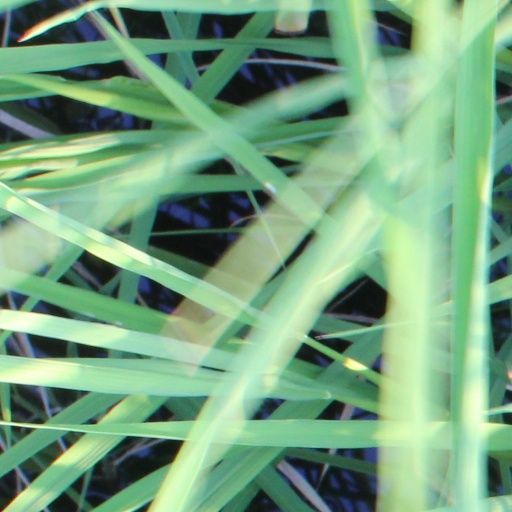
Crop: rice